Swedish Sign Language family

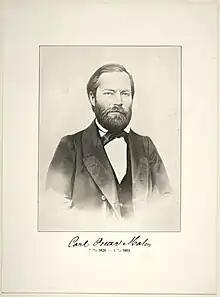
Carl-Oscar-Malm exported sign language to Finland.

There is evidence of usage of signed languages in the Nordic countries from the 18th century, but the later 19th century political situation split the Nordic sign languages into two distinct language families, the Swedish Sign Language family and the Danish Sign Language family.